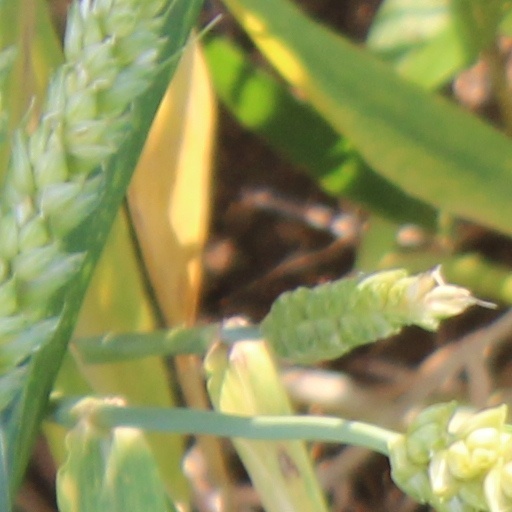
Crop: wheat